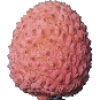
Label: Lychee 1